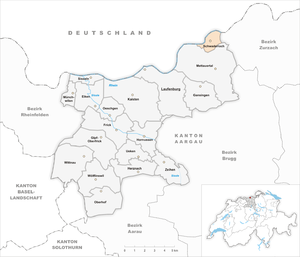
Schwaderloch est une commune suisse du canton d'Argovie située dans le district de Laufenburg